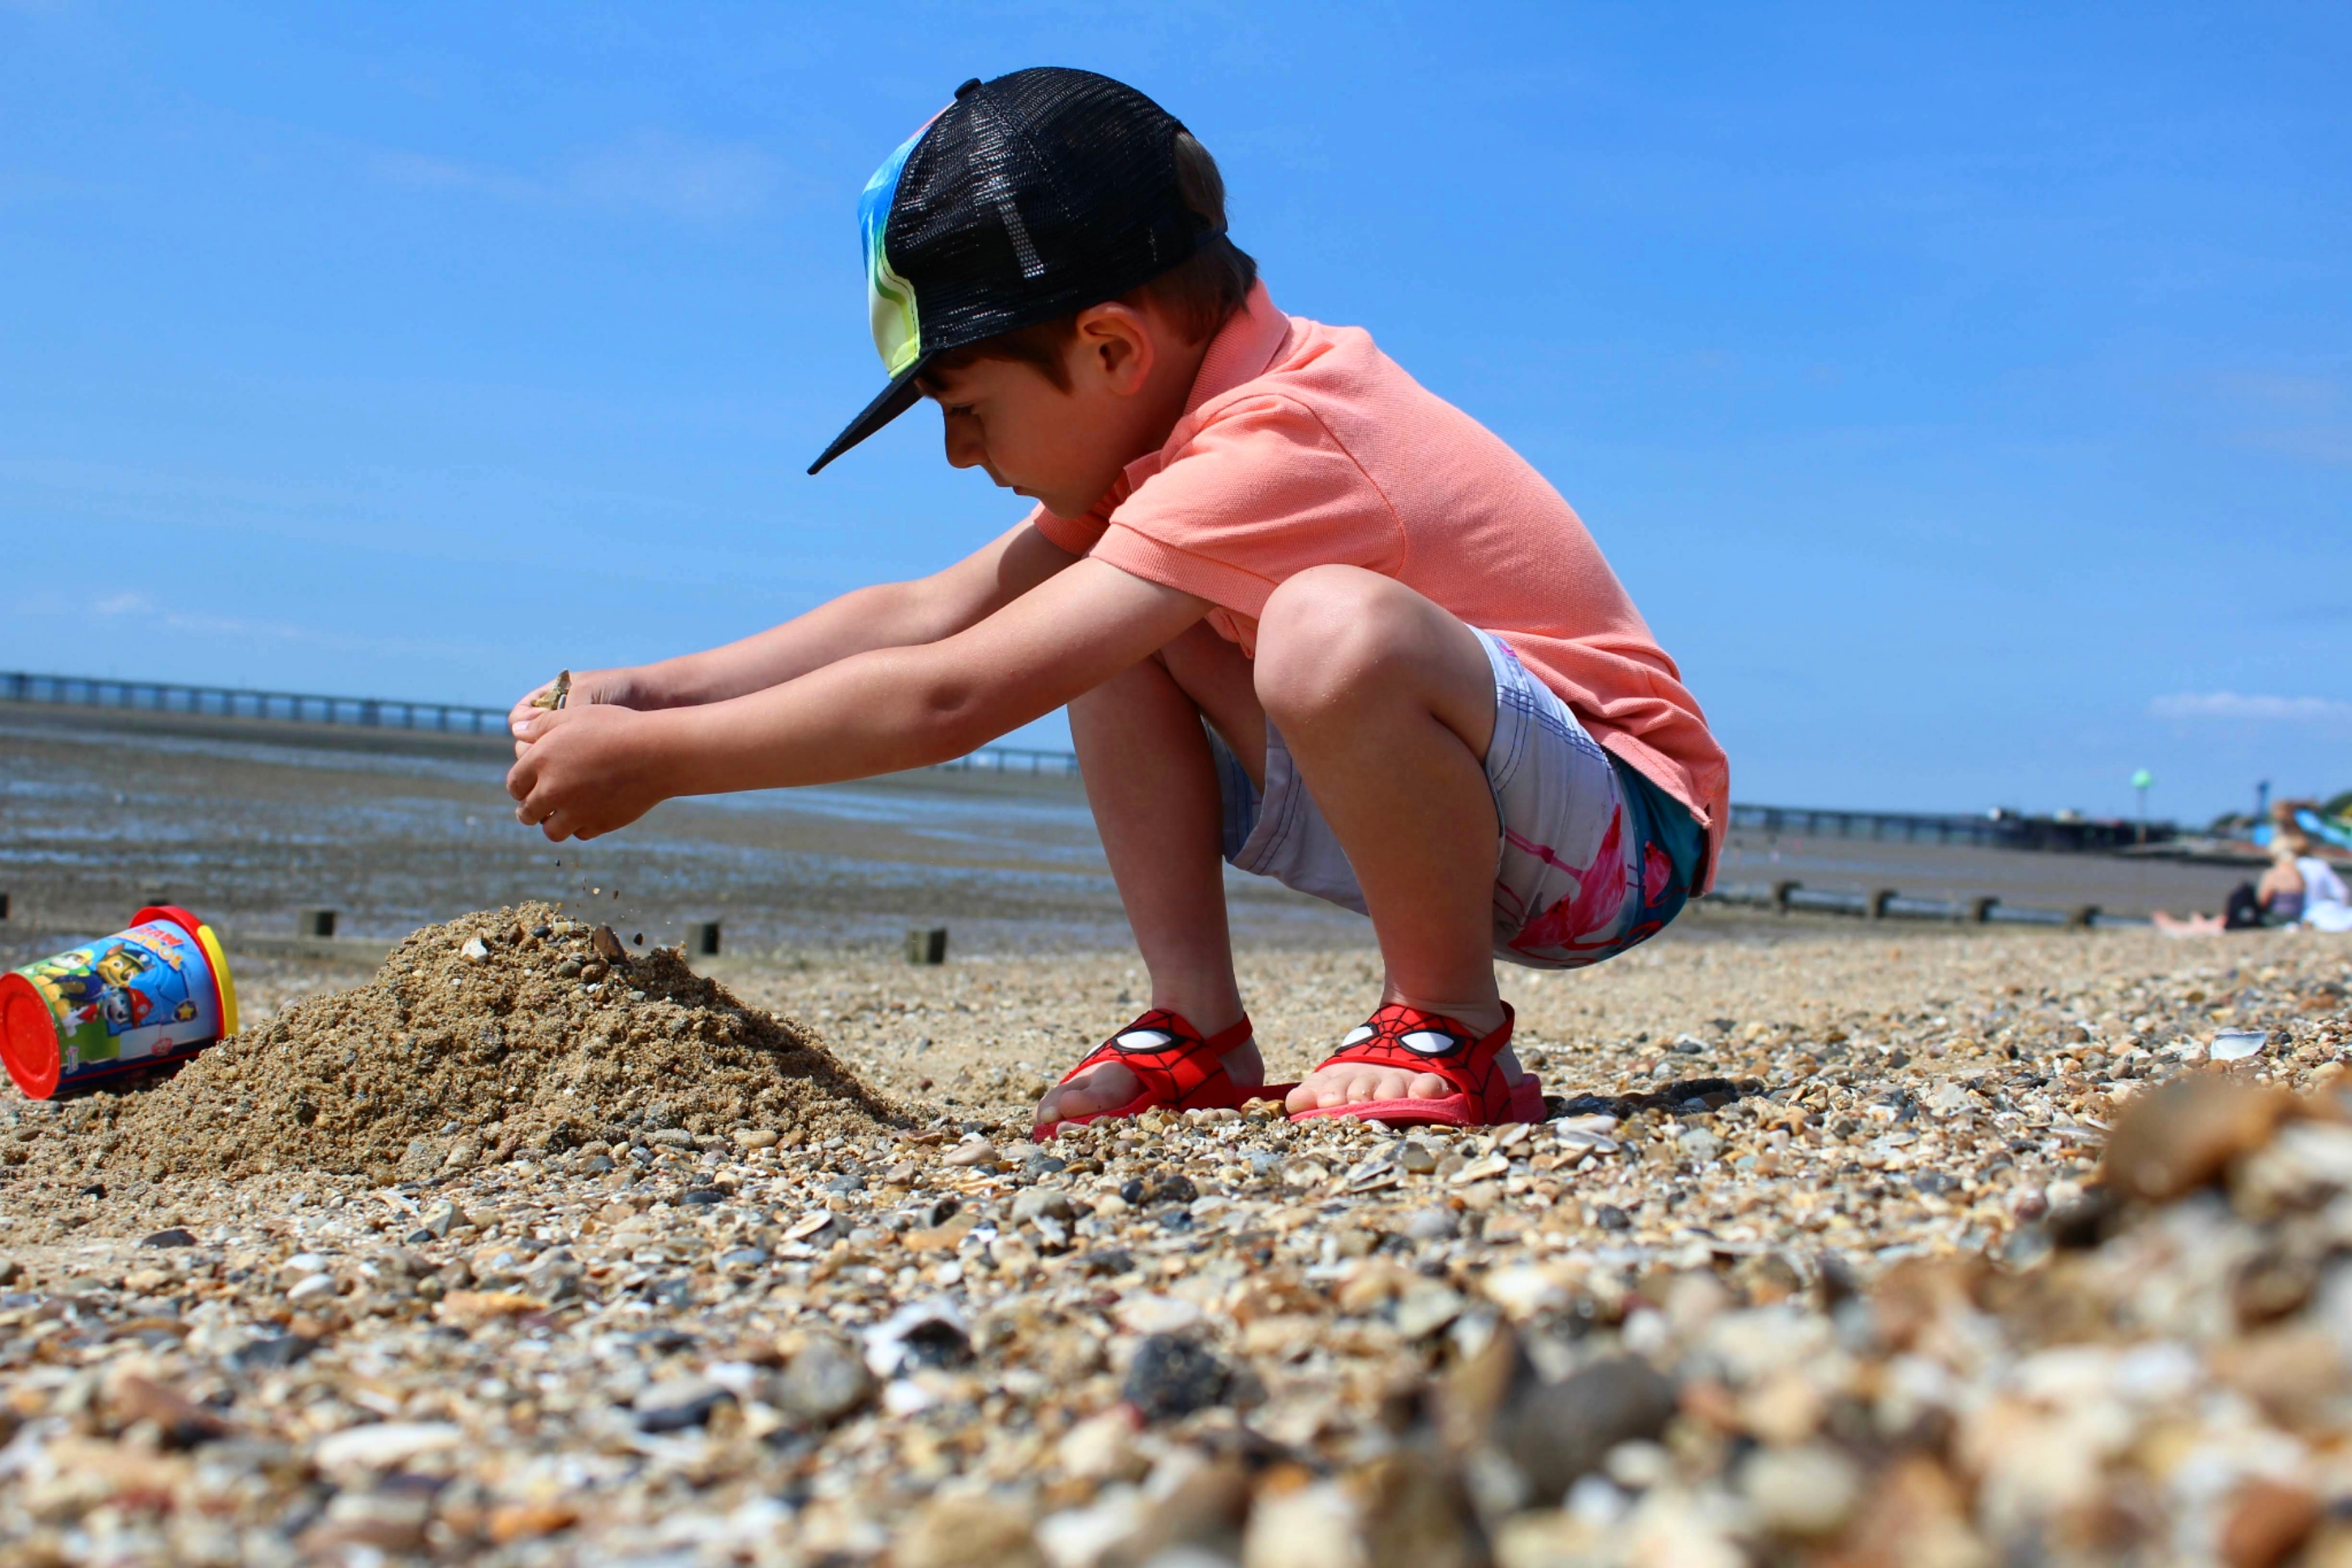
natural, sand, child, play, vacation, beach, fun, summer, soil, sea, tourism, pebble, coast